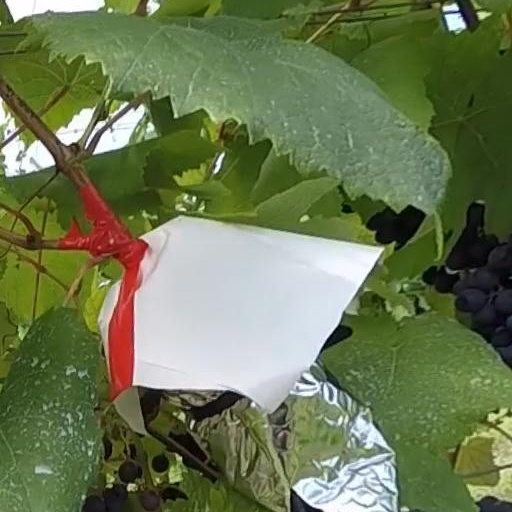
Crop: grape